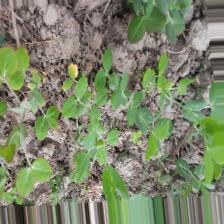
Label: Ascochyta blight